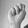
ASL letter: N